Lexus LFA

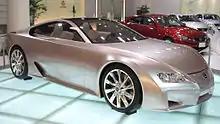
The LF-A concept on display

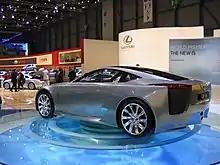

In January 2005, the first LF-A concept premiered at the North American International Auto Show in Detroit, Michigan as a design study with no plans for production. Design was a collaboration between Toyota and Italian designer Leonardo Fioravanti. The first LF-A concept had an overall length of , while its wheelbase measured The concept was nearly in height, with a width of . Some news outlets reported the concept name as referring to Lexus Future-Advance, a claim later dismissed by Chief Engineer Haruhiko Tanahashi. The first LF-A concept featured a glass roof and side cameras mounted in the side mirrors. Twin rear radiators were installed behind the rear wheels, and visible behind large screens. The rear bumper featured a triple exhaust placed in an inverted triangle formation. The wheels were shaped like turbines, and air-scoops were placed on the C-pillars. Following enthusiastic public reaction for the LF-A concept on the auto show circuit, development continued with a greater emphasis on a possible production model. Concurrently, Lexus was preparing for the launch of its long-rumored F marque series of performance vehicles, with a production LF-A being a possible future member of this lineup. Reports in 2006 suggested that the LF-A concept car had received the green-light for production, however these reports were not officially confirmed.